Military history of the United States

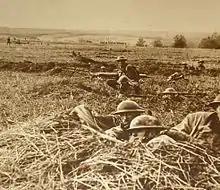
AEF troops in the field, date unknown

Banana Wars is an informal term for the minor intervention in Latin America from 1898 until 1935. These include military presence in Cuba, Panama with the Panama Canal Zone, Haiti (1915–1935), Dominican Republic (1916–1924) and Nicaragua (1912–1925; 1926–1933). The U.S. Marine Corps began to specialize in long-term military occupation of these countries, primarily to safeguard customs revenues which were the cause of local civil wars. For example, in May 1912, during the Negro Rebellion by Afro-Cuban rebels, President William H. Taft sent 1,292 men to Cuba to protect the American-owned sugarcane plantations and their associated properties, as well as copper mines, railroads, and trains. The rebellion occurred primarily in Oriente Province. In the end, between 3,000 and 6,000 Afro-Cubans, including civilians were killed by the Cuban Army during the suppression of the rebellion which was completed by July 1912. The rebels attacked the Marines only once, at El Cuero, but were repulsed without casualties on either side.